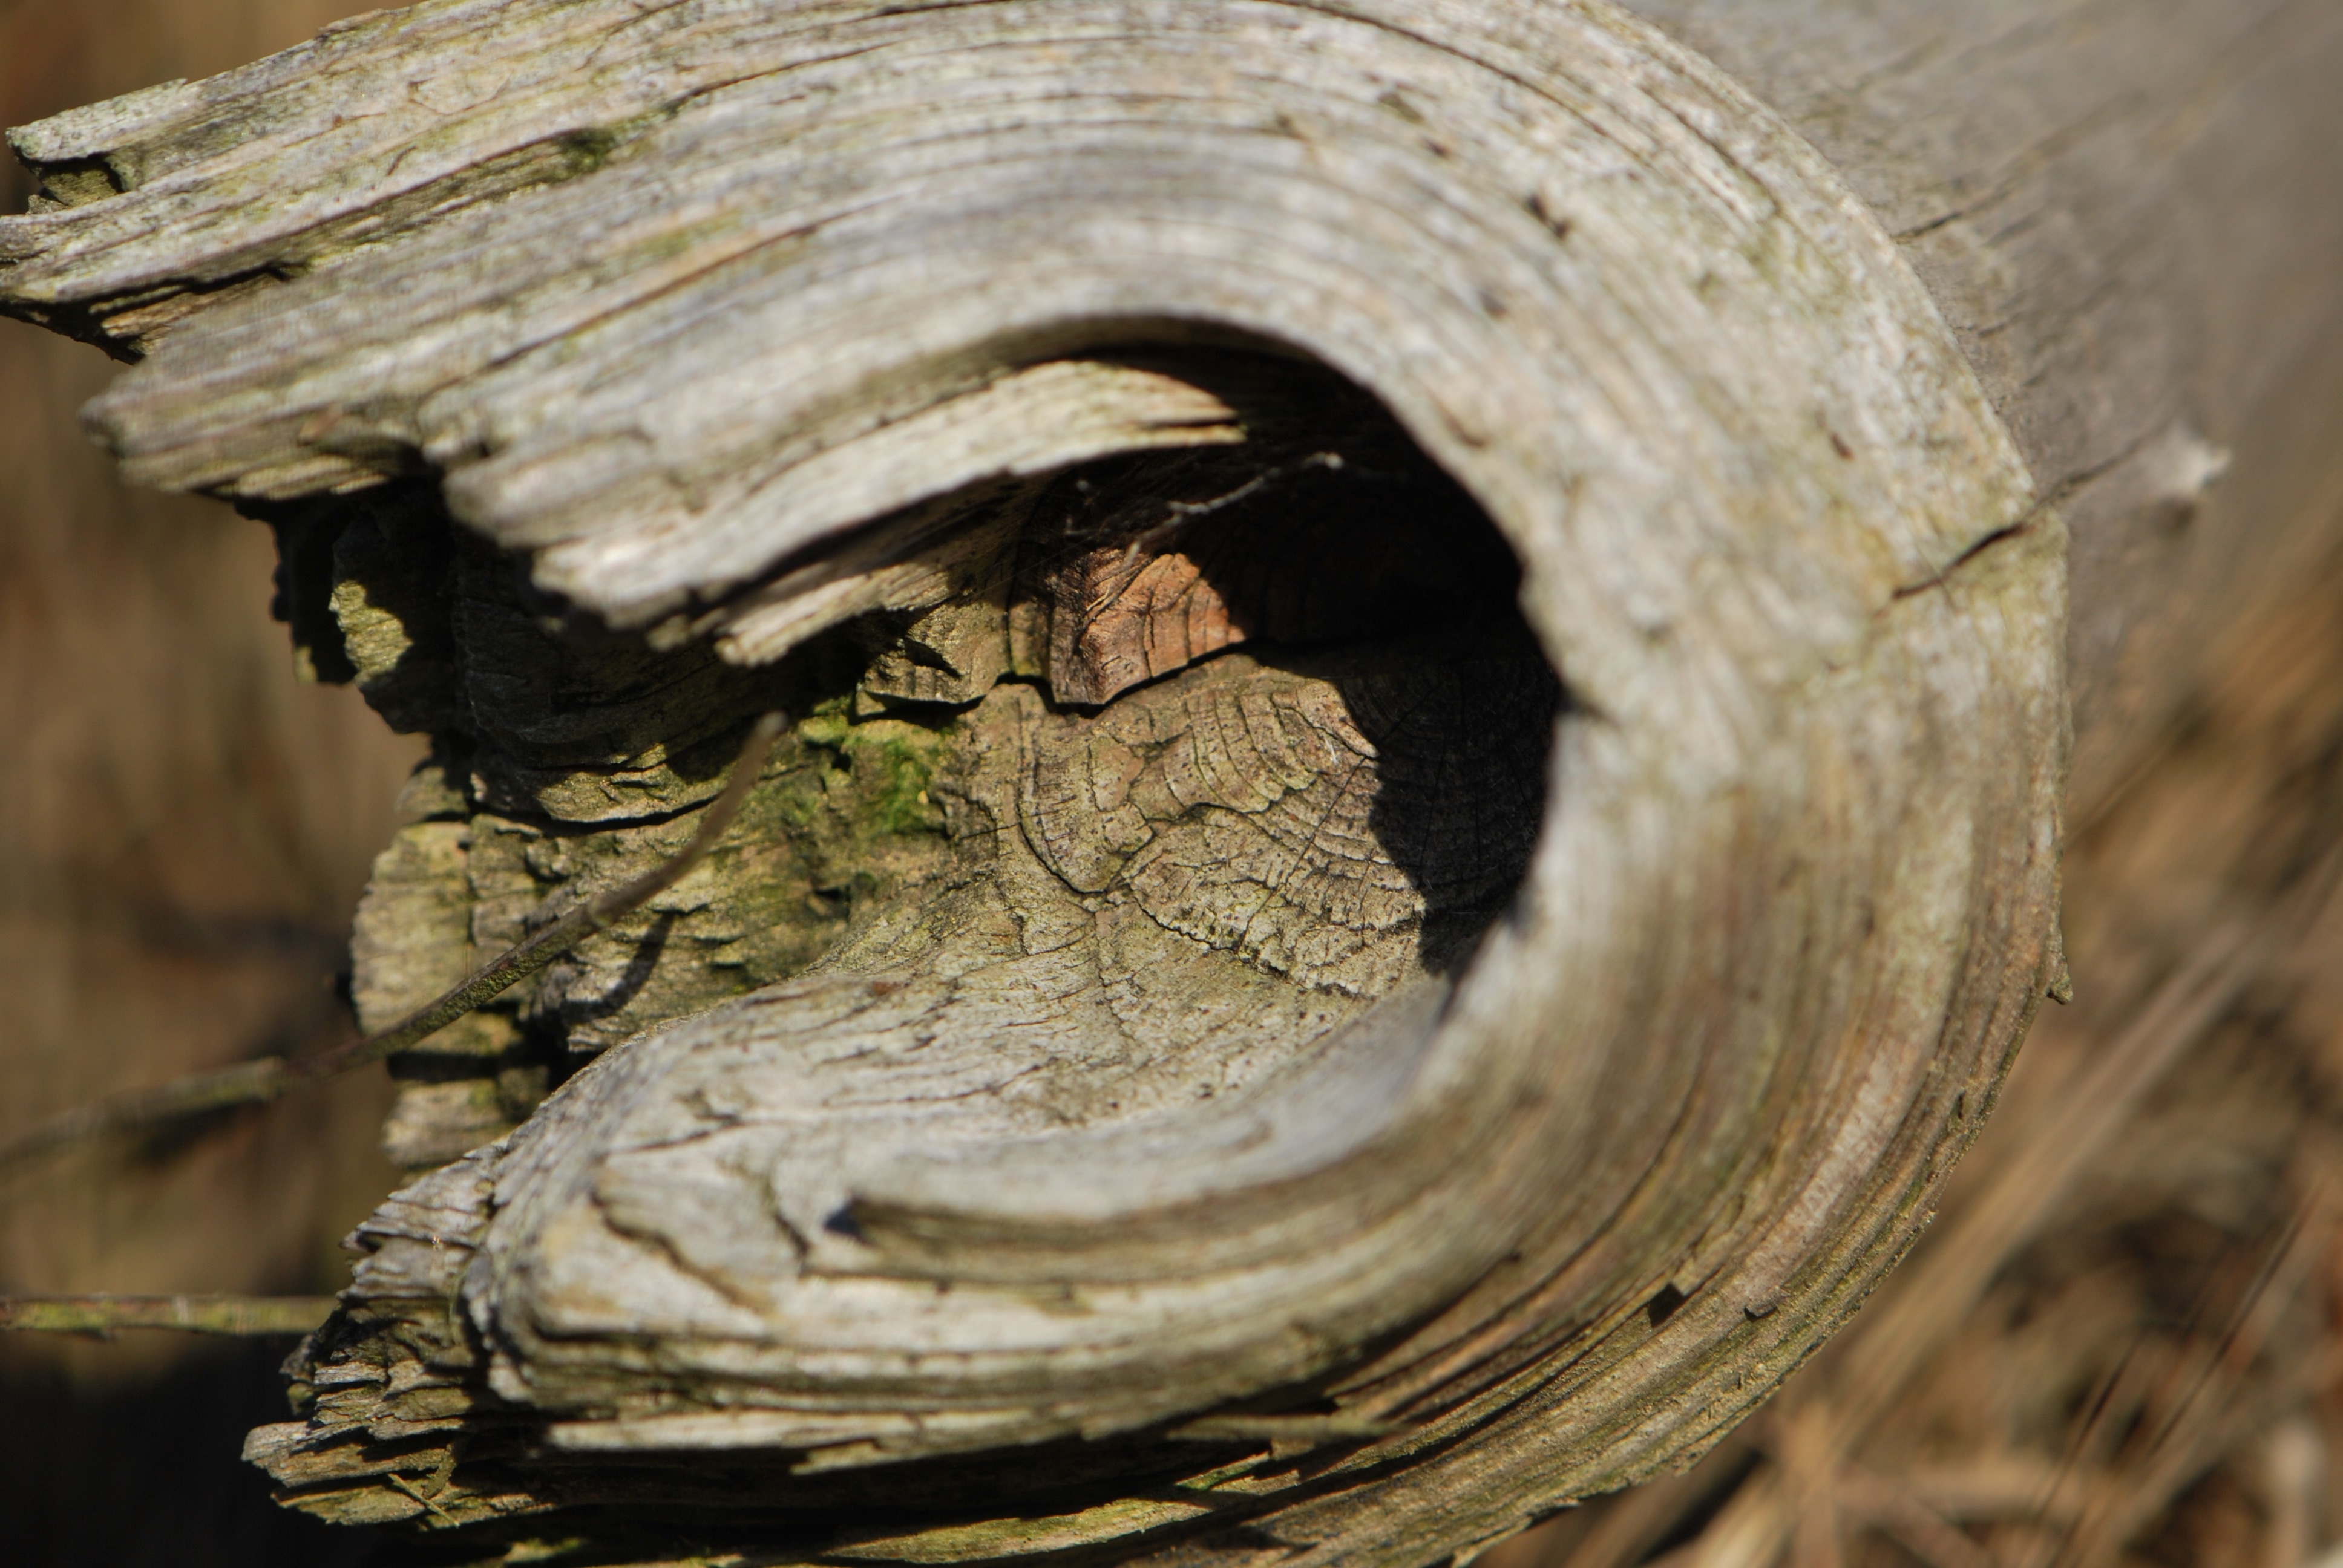
tree, wood, trunk, old, close up, carving, macro photography, ancient history